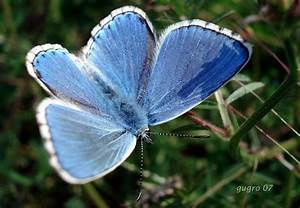
Label: farfalla